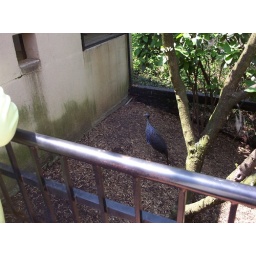
Neat looking blue bird in the Aviary that I can't recall the name of.